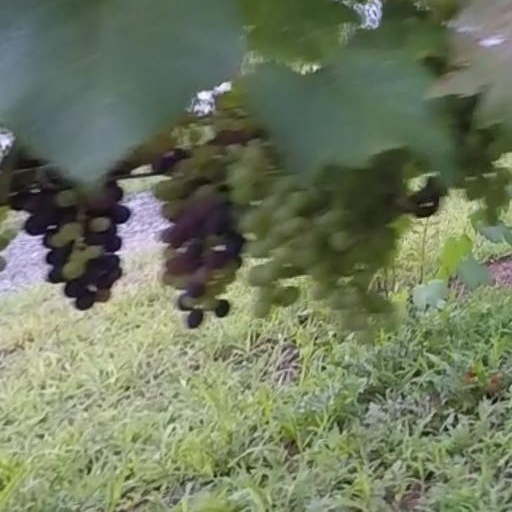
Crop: grape